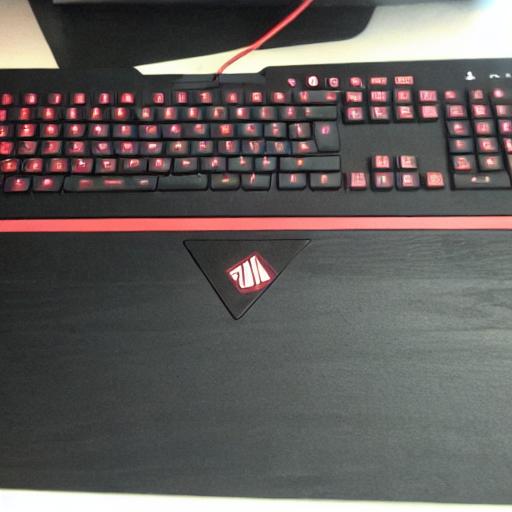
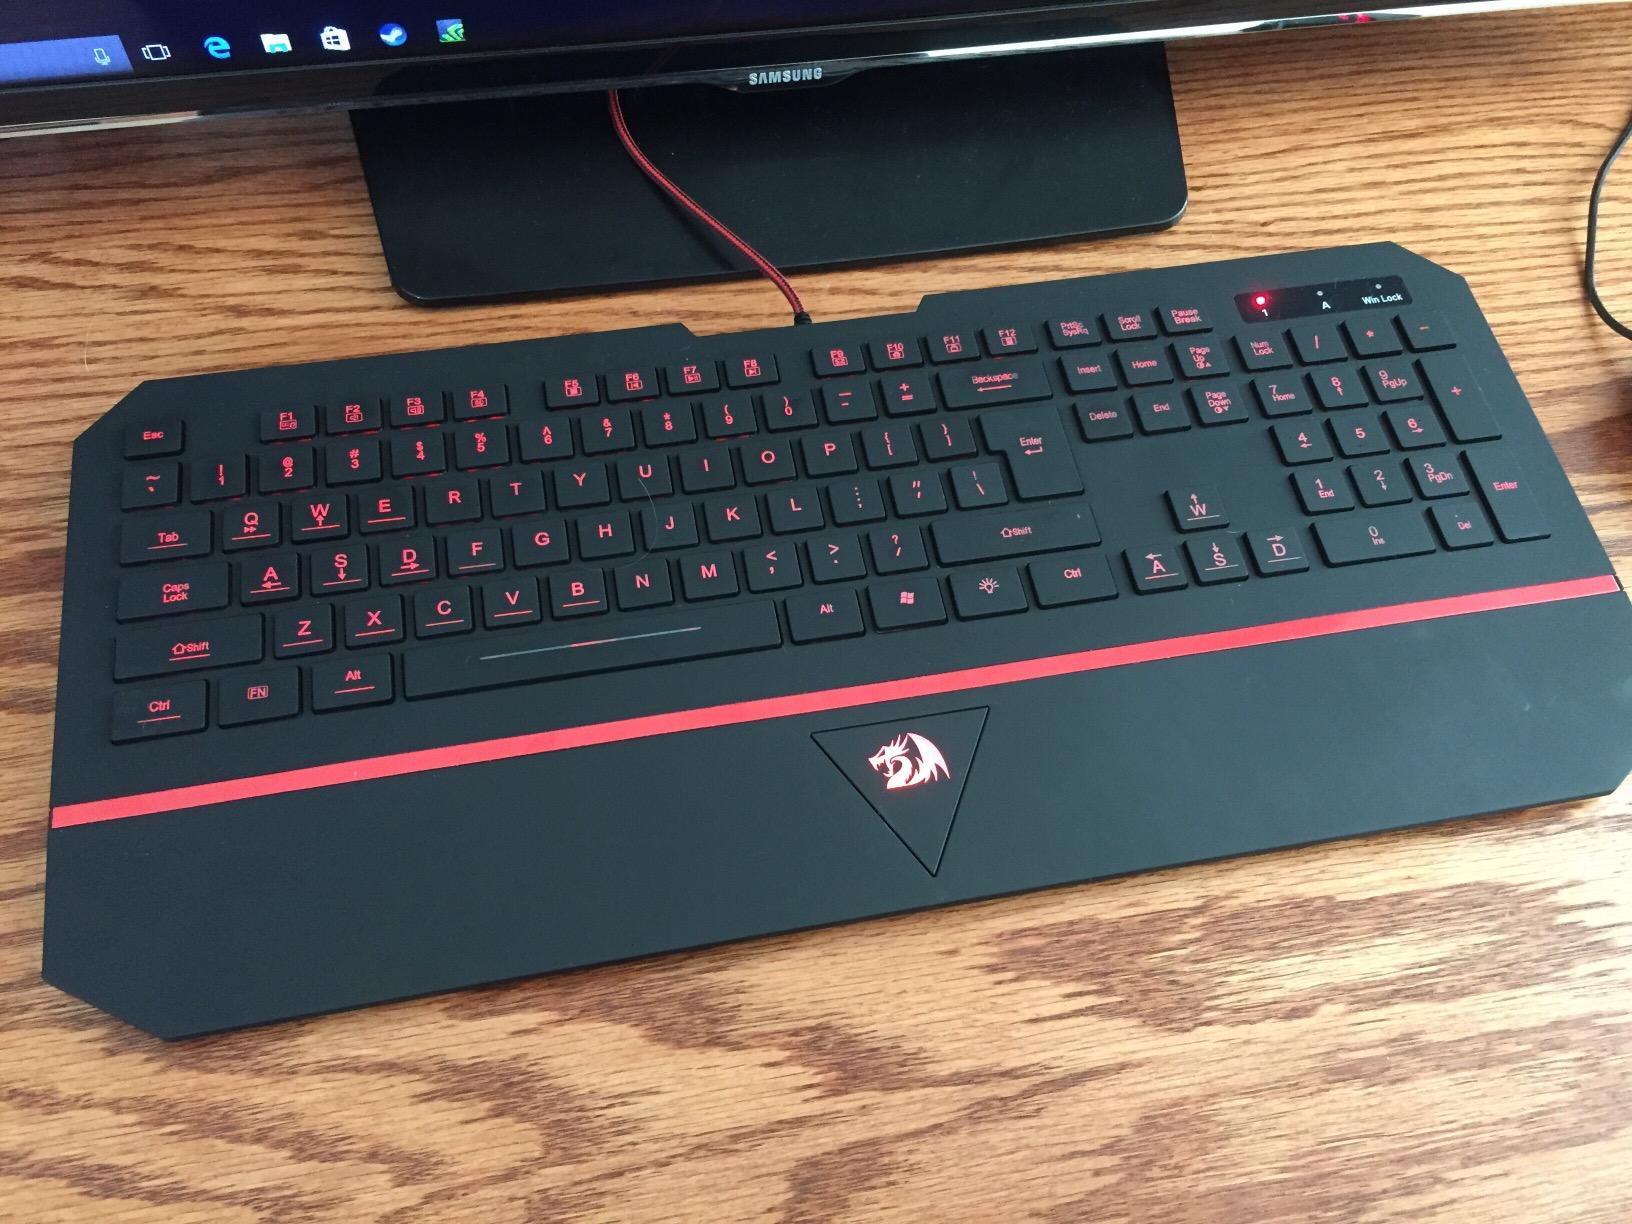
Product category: keyboard
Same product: no